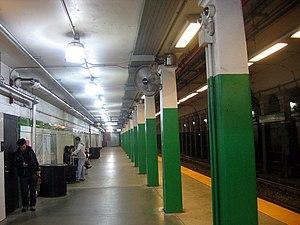
Back Bay est un quartier de Boston, dans le Massachusetts aux États-Unis, renommé pour ses rangées de maisons de pierre brune victoriennes. Il est considéré comme l'un des exemples les mieux conservés de l'aménagement urbain du XIXᵉ siècle aux États-Unis, ainsi que de nombreux bâtiments individuels ayant un intérêt architectural et culturel important comme la Bibliothèque publique de Boston. C'est aussi une destination commerciale de Boston et s'y trouve aussi certains des plus hauts immeubles de bureaux de Boston, tel le Hynes Convention Center, et de nombreux grands hôtels.